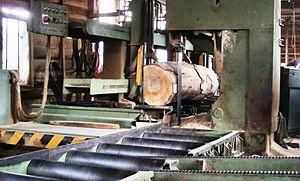
Scierie du Châtillonnais (France)
Le Châtillonnais, ou pays châtillonnais, est une région naturelle française du nord de la Côte-d'Or aux limites de l'Aube et de la région Champagne. Reposant sur un socle calcaire creusé par le haut cours de la Seine c'est une région historique ancienne dont la ville principale semble avoir été successivement celle du mont Lassois puis de Vertillum sous l'Antiquité tardive. Sous les mérovingiens Latiscum, au sommet et autour du mont Lassois, est le centre d'un archidiaconé qui s'étend jusqu'à Bourguignons actuellement dans l'Aube avant que Châtillon-sur-Seine n'y supplée.